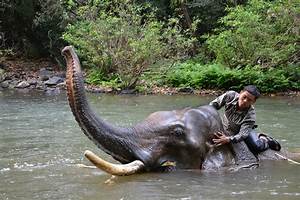
Label: elefante